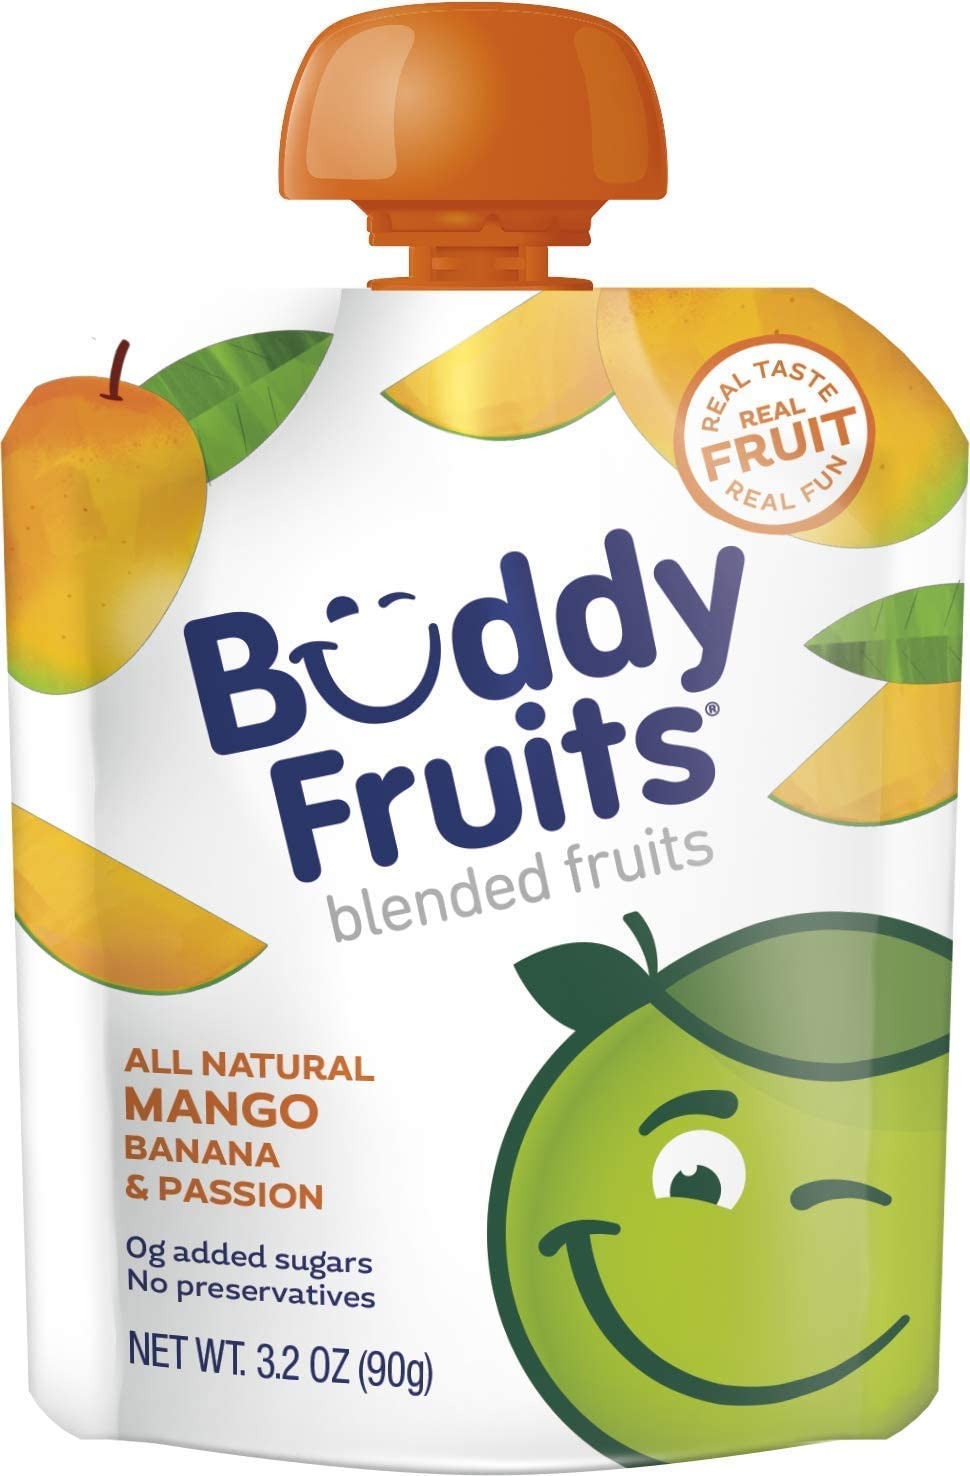
Item Name: Buddy Fruits Snacks To Go Mango Unsweetened Applesauce 3.2oz Pouch (18pk) Gluten-Nut-Dairy-Preservatives-BPA Free, Non GMO, Kosher
Bullet Point 1: DELICIOUS & REFRESHING: Real Fruit Squeeze Pouches for Kids & Toddlers: No Added Sugar, Non GMO, Vegan, Gluten Free, No Preservatives, No Colorings, Dairy Free, No Corn Syrup, No Nuts, No BPA, Certified Kosher
Bullet Point 2: PERFECT HEALTHY: Buddy Fruits squeeze pouches are a perfect healthy drink and snack for all ages. Made with 100% Real Fruits for an easy, on-the-go snack
Bullet Point 3: FRUIT TO TAKE ANYWHERE: Toss it in your bag or your kids school lunch box - Making sure your precious little ones are getting a delicious and nutritious snack on the go wherever they are
Bullet Point 4: POWER PACKED FROM NATURE: We believe in putting the best nutrition into our kids. Mother Nature gives us the best power packed nutrition. Why mess with Mother Nature? We packed Mother Nature’s offering into our fruit pouches
Bullet Point 5: SAFETY & ALLERGIES: No worries there --- Buddy Fruits Fruit Pouches contain No Peanuts or Tree Nuts. Verified Non GMO. No Coloring or Artificial Flavorings. No Corn Syrup. Our products are BPA Free
Value: 57.6
Unit: ounce

Price: 2